Le roi Carotte

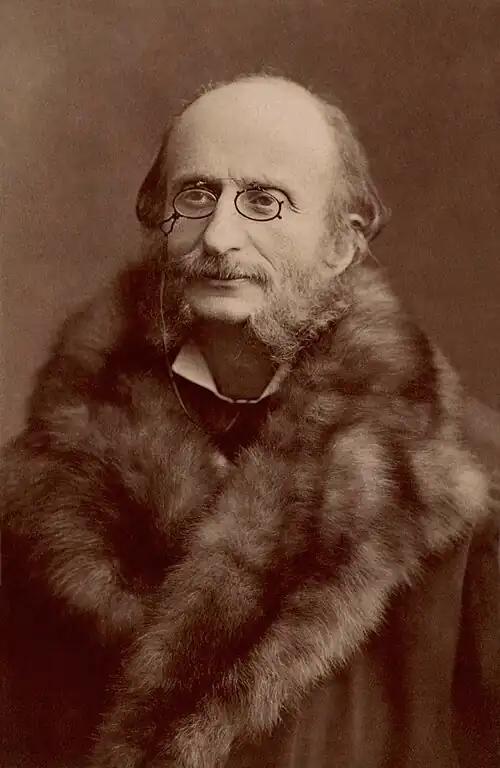
Jacques Offenbach by Nadar, c. 1860s

Le roi Carotte ("King Carrot") is a 4-act opéra-bouffe-féerie with music by Jacques Offenbach and libretto by Victorien Sardou, after E. T. A. Hoffmann. The libretto, written before the French defeat in the Franco-Prussian War, lampooned Bonapartists, monarchists and republicans. Staging the piece required elaborate costumes and grand spectacle, including a wide range of locations and numerous scene changes.